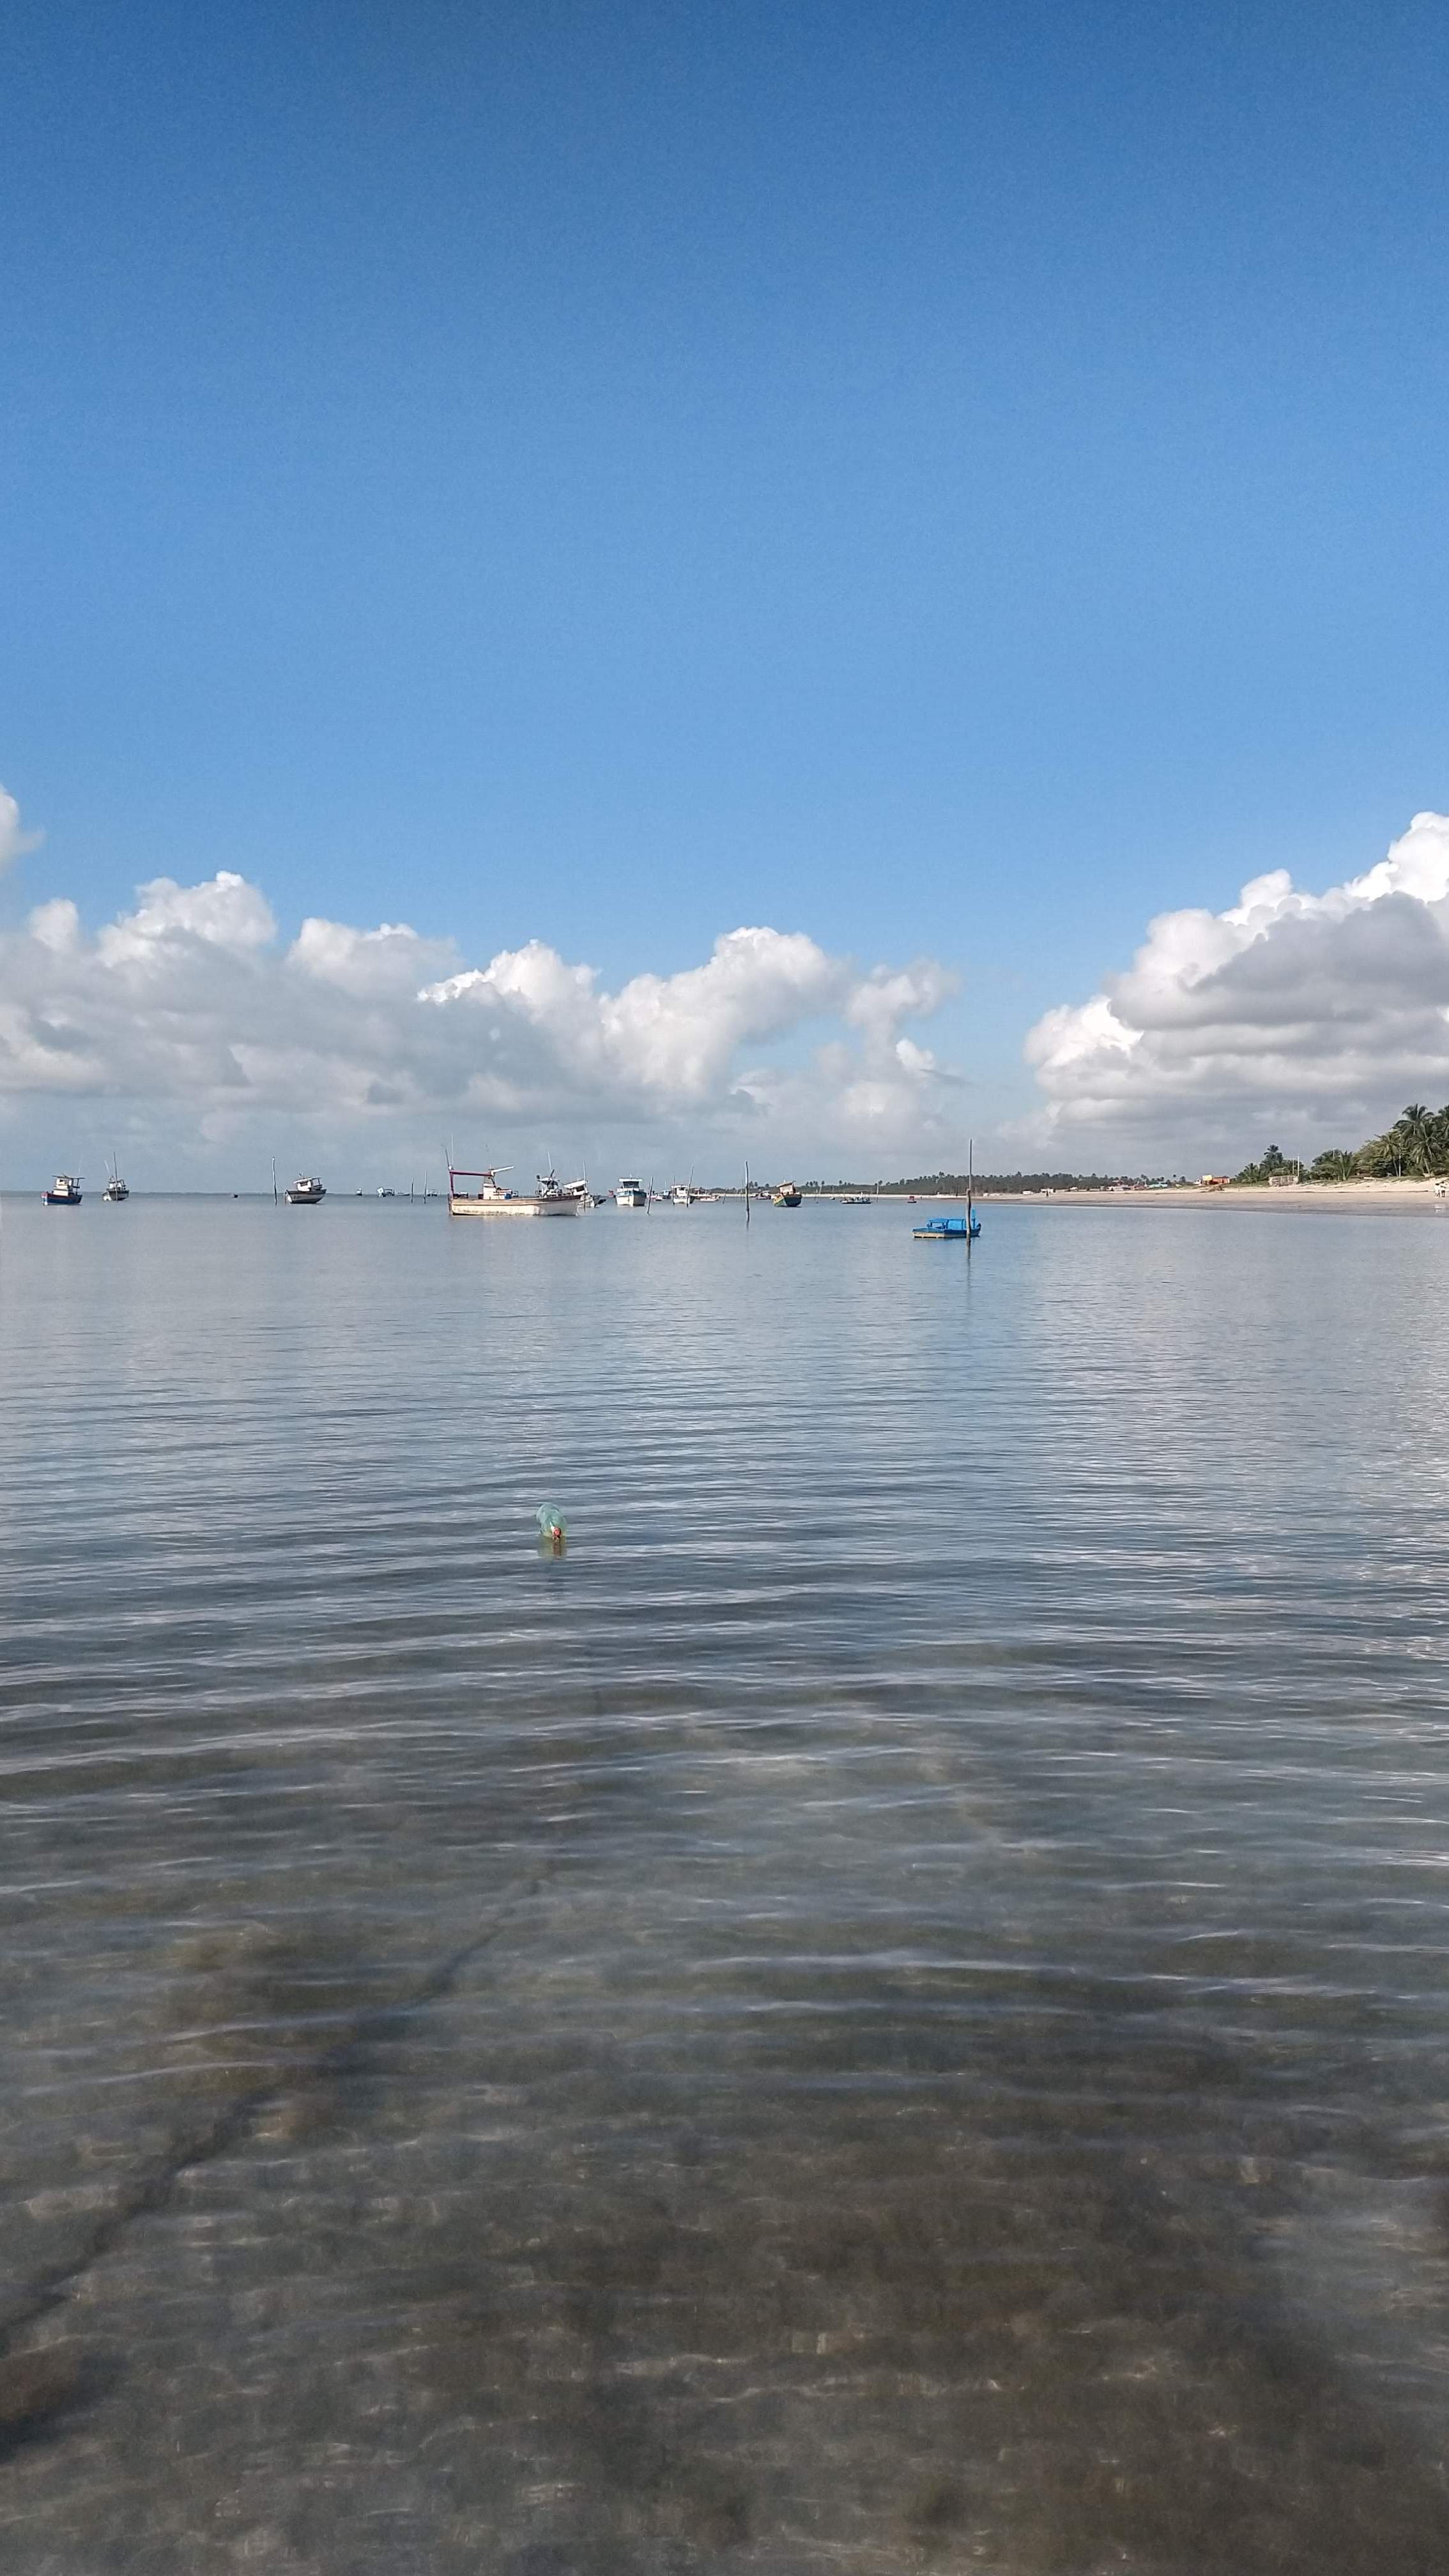
beach, sea, land, cloud, water, sky, watercraft, fluid, liquid, coastal and oceanic landforms, lake, natural landscape, boat, cumulus, landscape, horizon, calm, shore, reservoir, wind wave, lake district, channel, coast, meteorological phenomenon, tree, reflection, ocean, city, sound, loch, bay, wetland, wind, inlet, wave, evening, rock, tourism, panorama, tropics